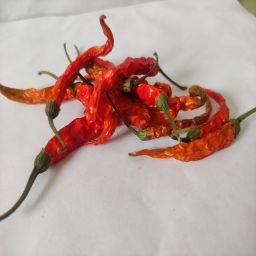
Crop: Chile Pepper
Quality: Dried